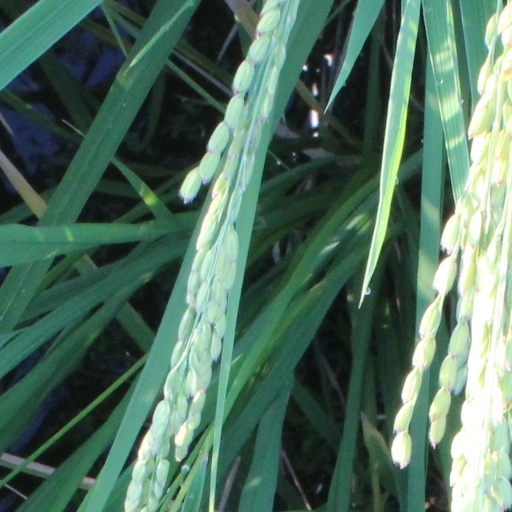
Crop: rice